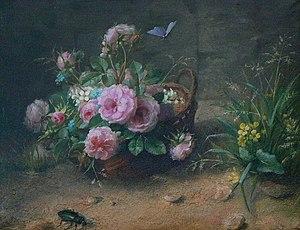
Alice Vasselon ( 1849-1893), Panier de fleurs au papillon et au scarabée huile sur toile, coll. part.
Alice Vasselon est une peintre, fille du peintre Édouard Vasselon et sœur du peintre Marius Vasselon. Peintre de fleurs de grand talent, elle peignit aussi des scènes de genre.